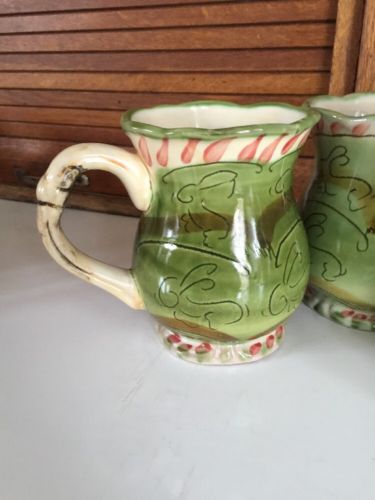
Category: mug